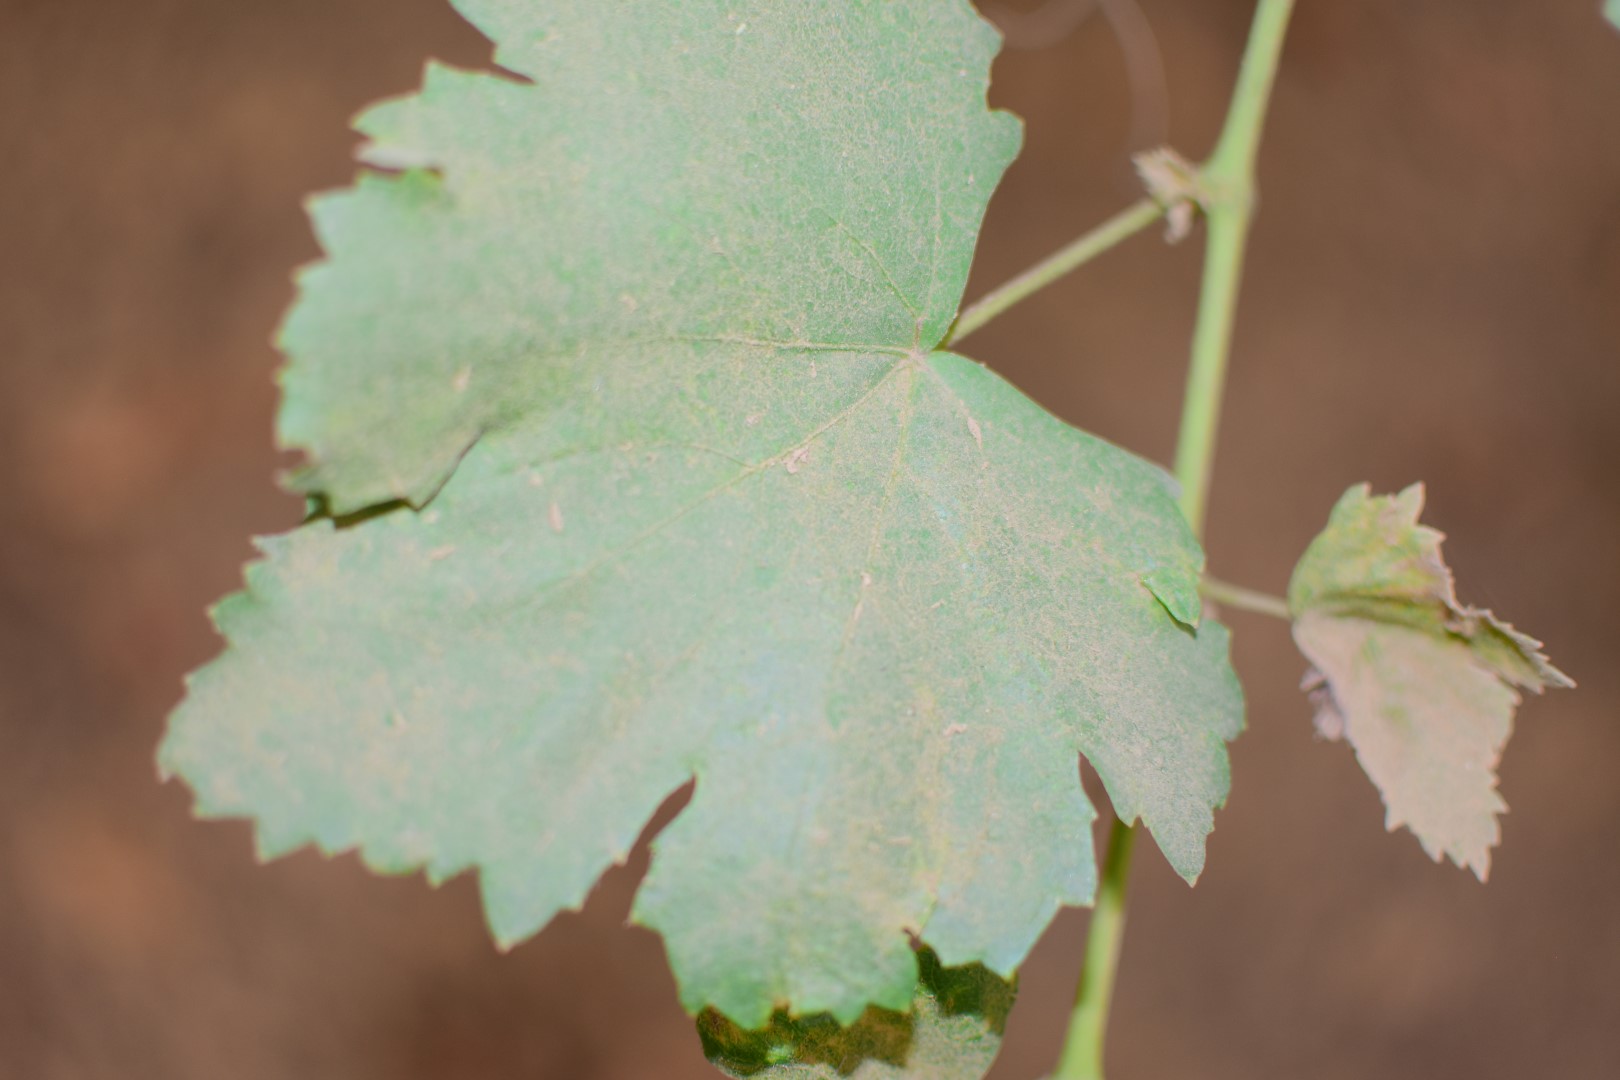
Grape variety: Kamali